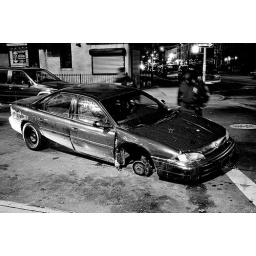
Two of New York's Finest figuring out the how and why of this car left in the middle of the street in Prospect Heights.